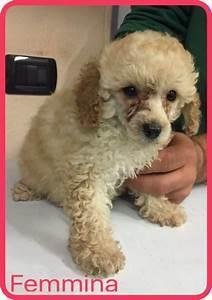
dog